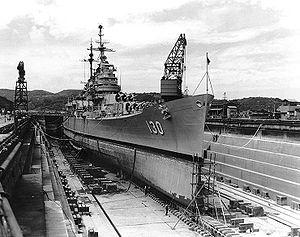
La base navale de Yokosuka se situe dans le quartier de Dobuita dans la ville japonaise de Yokosuka dans la préfecture de Kanagawa, située à l'entrée de la baie de Tokyo.